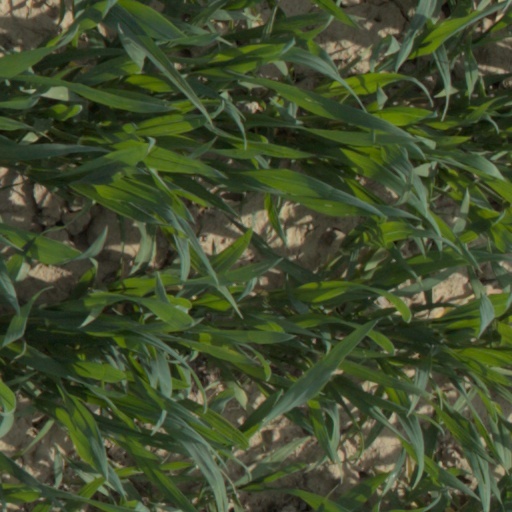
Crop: wheat